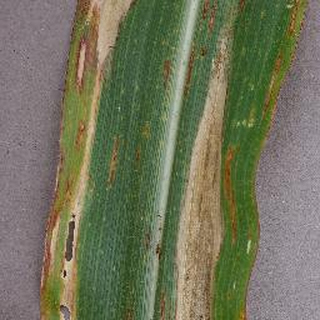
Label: corn_northern_leaf_blight